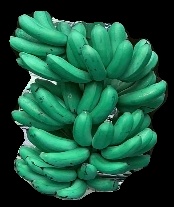
Variety: rasbale
Grade: grade1